Miguel Irigaray Gorría

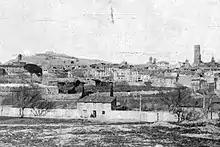
Tudela, around 1900

During the 1896 elections Irigaray opted for the neighboring district of Tudela, challenging the incumbent liberal candidate, Martin Guelbenzu Sánchez. It turned out that he benefited from the moderate vote getting split between Guelbenzu and the governmental candidate; though Irigaray gathered merely 37% of all votes cast he emerged victorious. However, in the chamber he was a rather inactive deputy, perhaps the result of his renewed health problems. He limited his endeavors to co-signing letters or manifestos issued in name of the 10-member Carlist minority. Irigaray appeared more eloquent when talking to the Traditionalist press. At the time national media started to fear another Carlist rising, anticipated in wake of the growing problems in Cuba and the Philippines. In his 1896–1897 statements Irigaray remained entirely in line with the strategy adopted by Cerralbo; he declared that colonial trouble was the result of Liberal mismanagement, that the Carlists for the time being were not gearing up to violent action, that they would do nothing which might endanger Spanish national interest, and that they had full trust in Carlos VII.